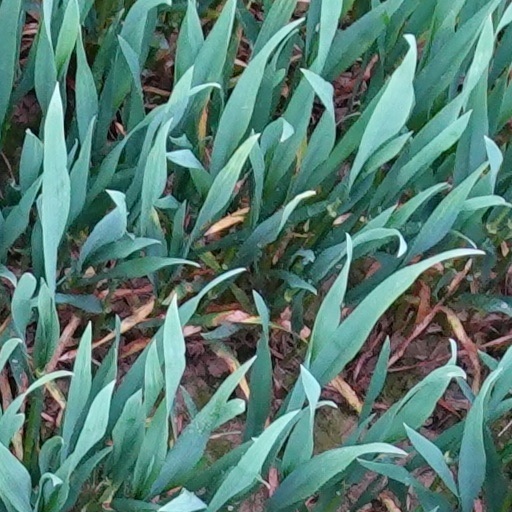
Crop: wheat